Tax haven

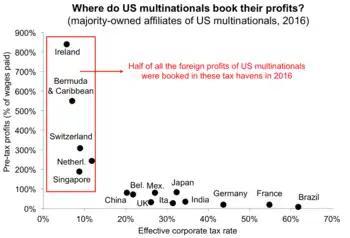
U.S. multinationals book over half of their non-U.S. profits in tax havens by using BEPS tools (2016 BEA).

In 2018, noted tax haven economist, Gabriel Zucman, showed that most corporate tax disputes are between high-tax jurisdictions, and not between high-tax and low-tax jurisdictions. Zucman (et alia) research showed that disputes with major havens such as Ireland, Luxembourg and the Netherlands, are actually quite rare.